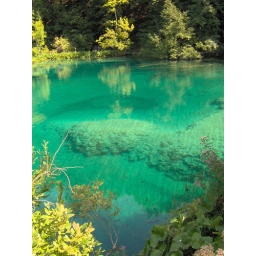
Life in a glass house